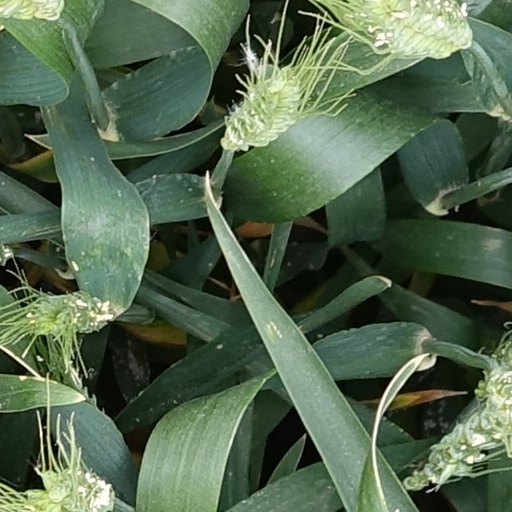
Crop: wheat